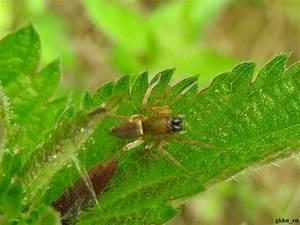
spider